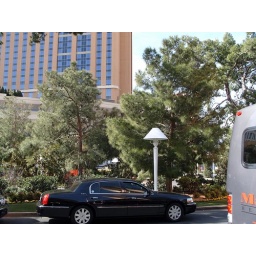
Getting from Mirage to Sahara...Wait in the South valet area of the Wynn for the red bus to the convention center monorail station.